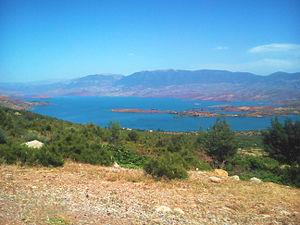
Le barrage de Bin el Ouidane est un barrage marocain situé dans la province d'Azilal, conçu par l'ingénieur André Coyne.